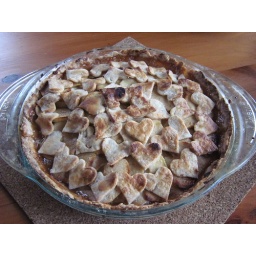
Tawny port and apple juice in the crust. Vanilla, cinnamon, cardamom, and brown sugar in the filling of Braeburn and Granny Smith apples.